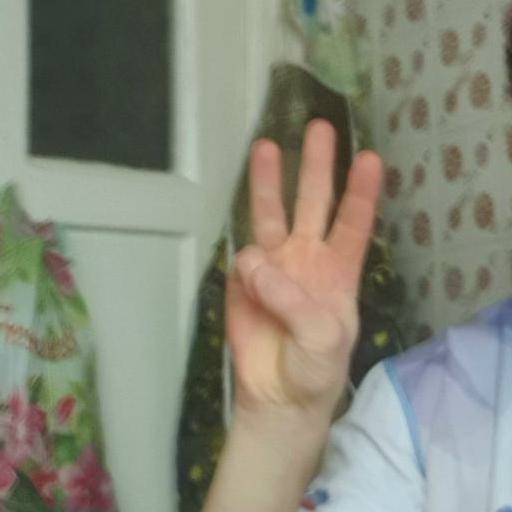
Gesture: three